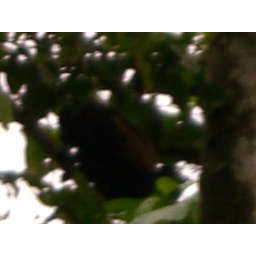
Howler monkey sitting in a tree.